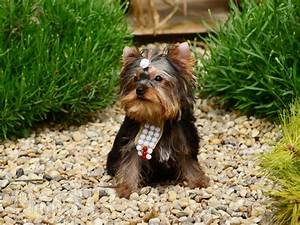
Label: cane